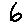
Label: 6